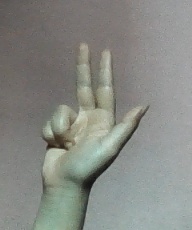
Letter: al